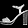
Label: Sandal